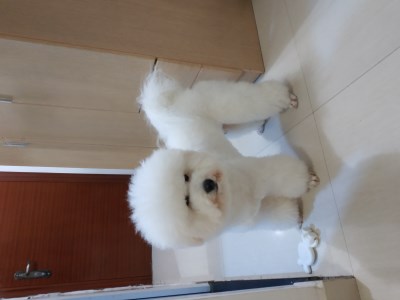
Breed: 3083-n000117-Bichon_Frise